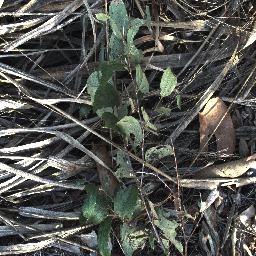
Label: chinee_apple